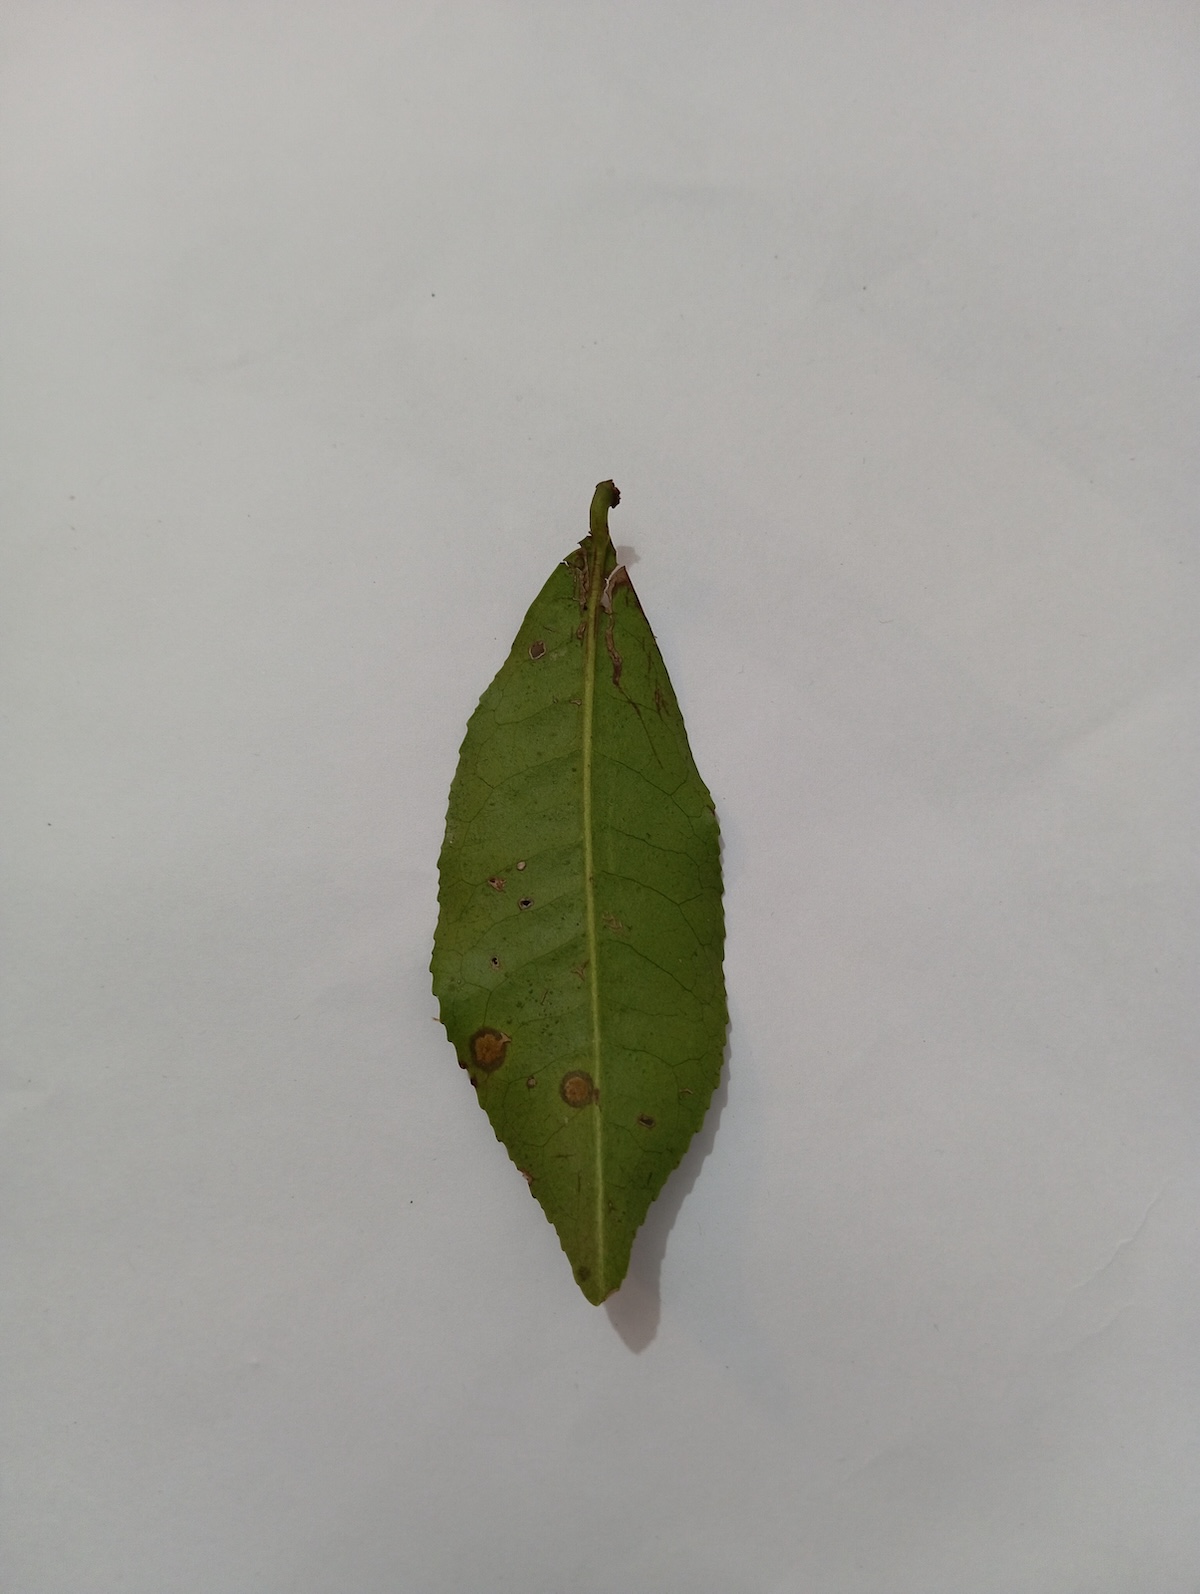
Label: Gray Blight